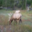
Label: deer